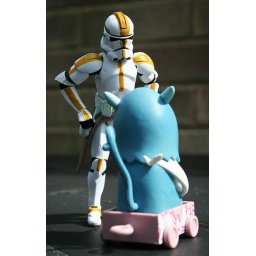
This isn't the blue monkey with a broken arm in a cart you're looking for